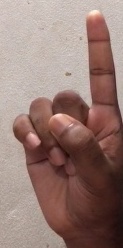
ASL sign: 1